Victims of Acts of Terror Memorial

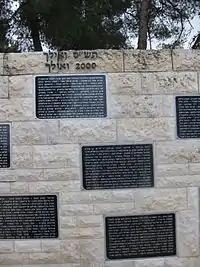
Close-up of plaques listing names of terrorist victims from 2000 onwards.

The Victims of Acts of Terror Memorial, arranged as a series of stone walls, was designed by architects Moshe and Rita Oren. It was constructed by the National Insurance Institute and the Ministry of Defense in cooperation with the Israeli Terror Victims' Association, the legal representative of terror victims and their families. The design is intended to depict "the stand of the Jewish People against those wishing to demolish its existence". The memorial is located midway between the military graves and the grave of slain Prime Minister of Israel Yitzhak Rabin.